Corral Fire

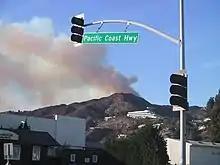
View from downtown Malibu during the afternoon of November 24

The Corral Fire was a wildfire that burned from November 24 until November 27, 2007, in the Malibu Creek State Park. The fire, which burned of land, forced the evacuation of 10,000–14,000 residents in Los Angeles, and injured 7 firefighters.